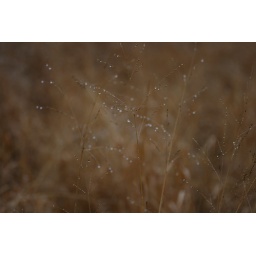
raindrops on weeds. The day after Christmas in Boston taken from the car window